USS Gabrielle Giffords

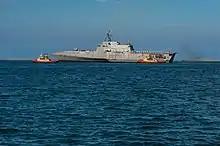
"Gabrielle Giffords" off San Diego on 5 July 2017

During the ship's naming announcement on 10 February 2012, Secretary Mabus said that the Navy had chosen to name the ship "Gabrielle Giffords" because Rep. Giffords' name had become "synonymous with courage" and that the congresswoman had "inspired the nation with remarkable resiliency." The secretary also called the naming a tribute to Navy families, stating that Giffords was a "Navy spouse" who made efforts to support the Navy during her time in Congress. Giffords is married to Captain Mark Kelly (Ret.), a former naval aviator and astronaut.